Les Violons du Roy

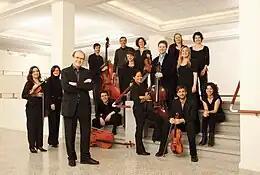
Bernard Labadie and Les Violons du Roy (2010)

Les Violons du Roy is a French-Canadian chamber orchestra based in Quebec City, Quebec. The orchestra's principal venue is the Palais Montcalm in Québec City. The orchestra also performs concerts in Montréal at the Place des Arts, the Montreal Museum of Fine Arts and St. James United Church.